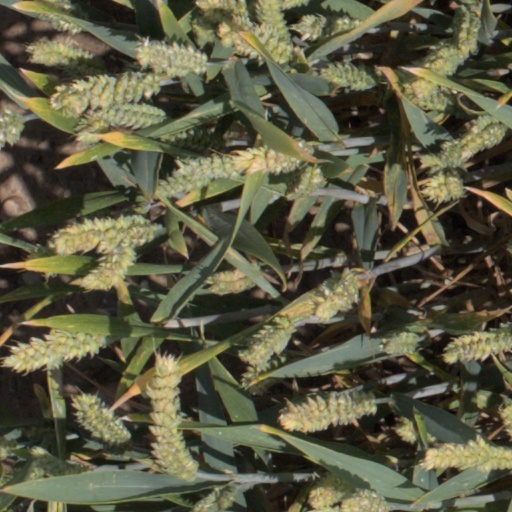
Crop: wheat